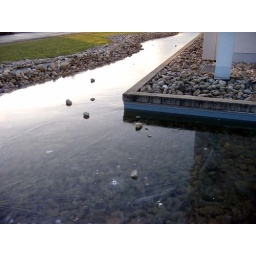
Frozen water near the office